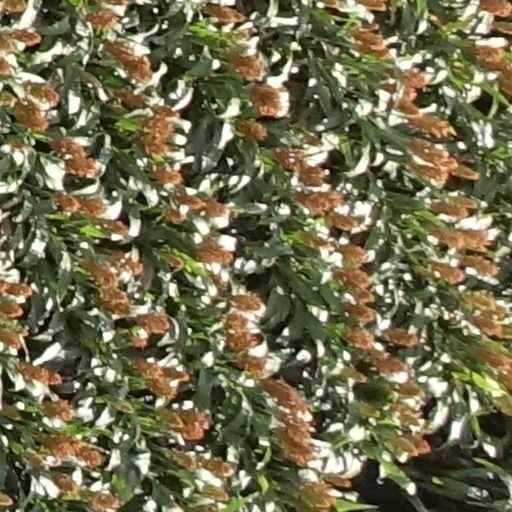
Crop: sorghum